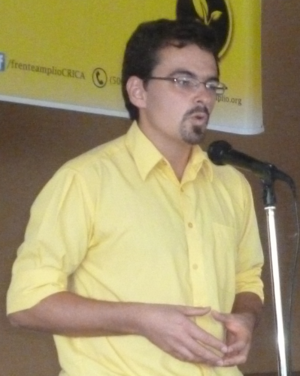
L'élection présidentielle costaricienne de 2014 se tient le 2 février 2014, le même jour que les élections législatives, et le 6 avril 2014 pour le second tour.